Bellmer

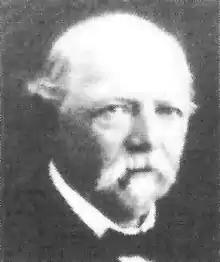
Carl Bellmer, the founder of Bellmer GmbH

It all began in 1842 when Carl Bellmer purchased a paper mill in Niefern. 12 paper machines had been produced up until 1862. In 1874 the two sons of Carl Bellmer, Emil and Karl Bellmer, continue the family business. A few years after that, Karl Bellmer remains the sole proprietor. In 1890 Bellmer began to export their machines.